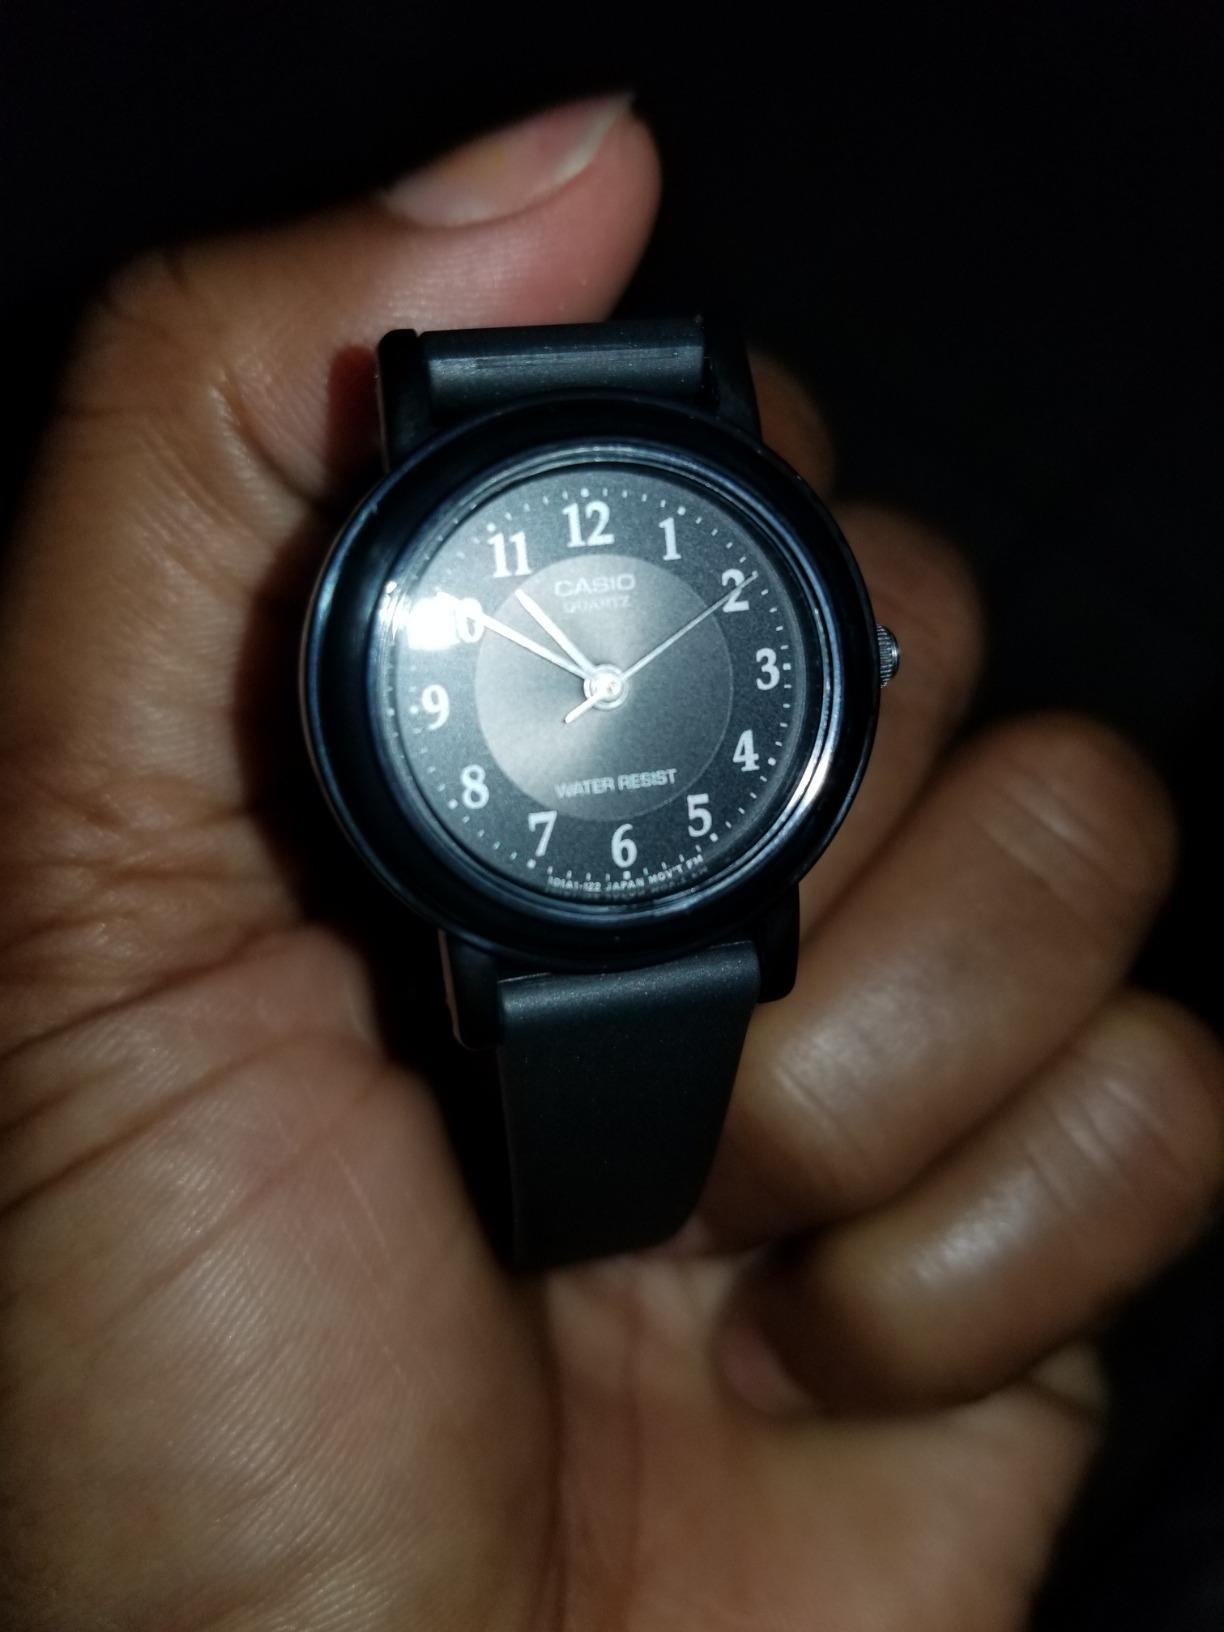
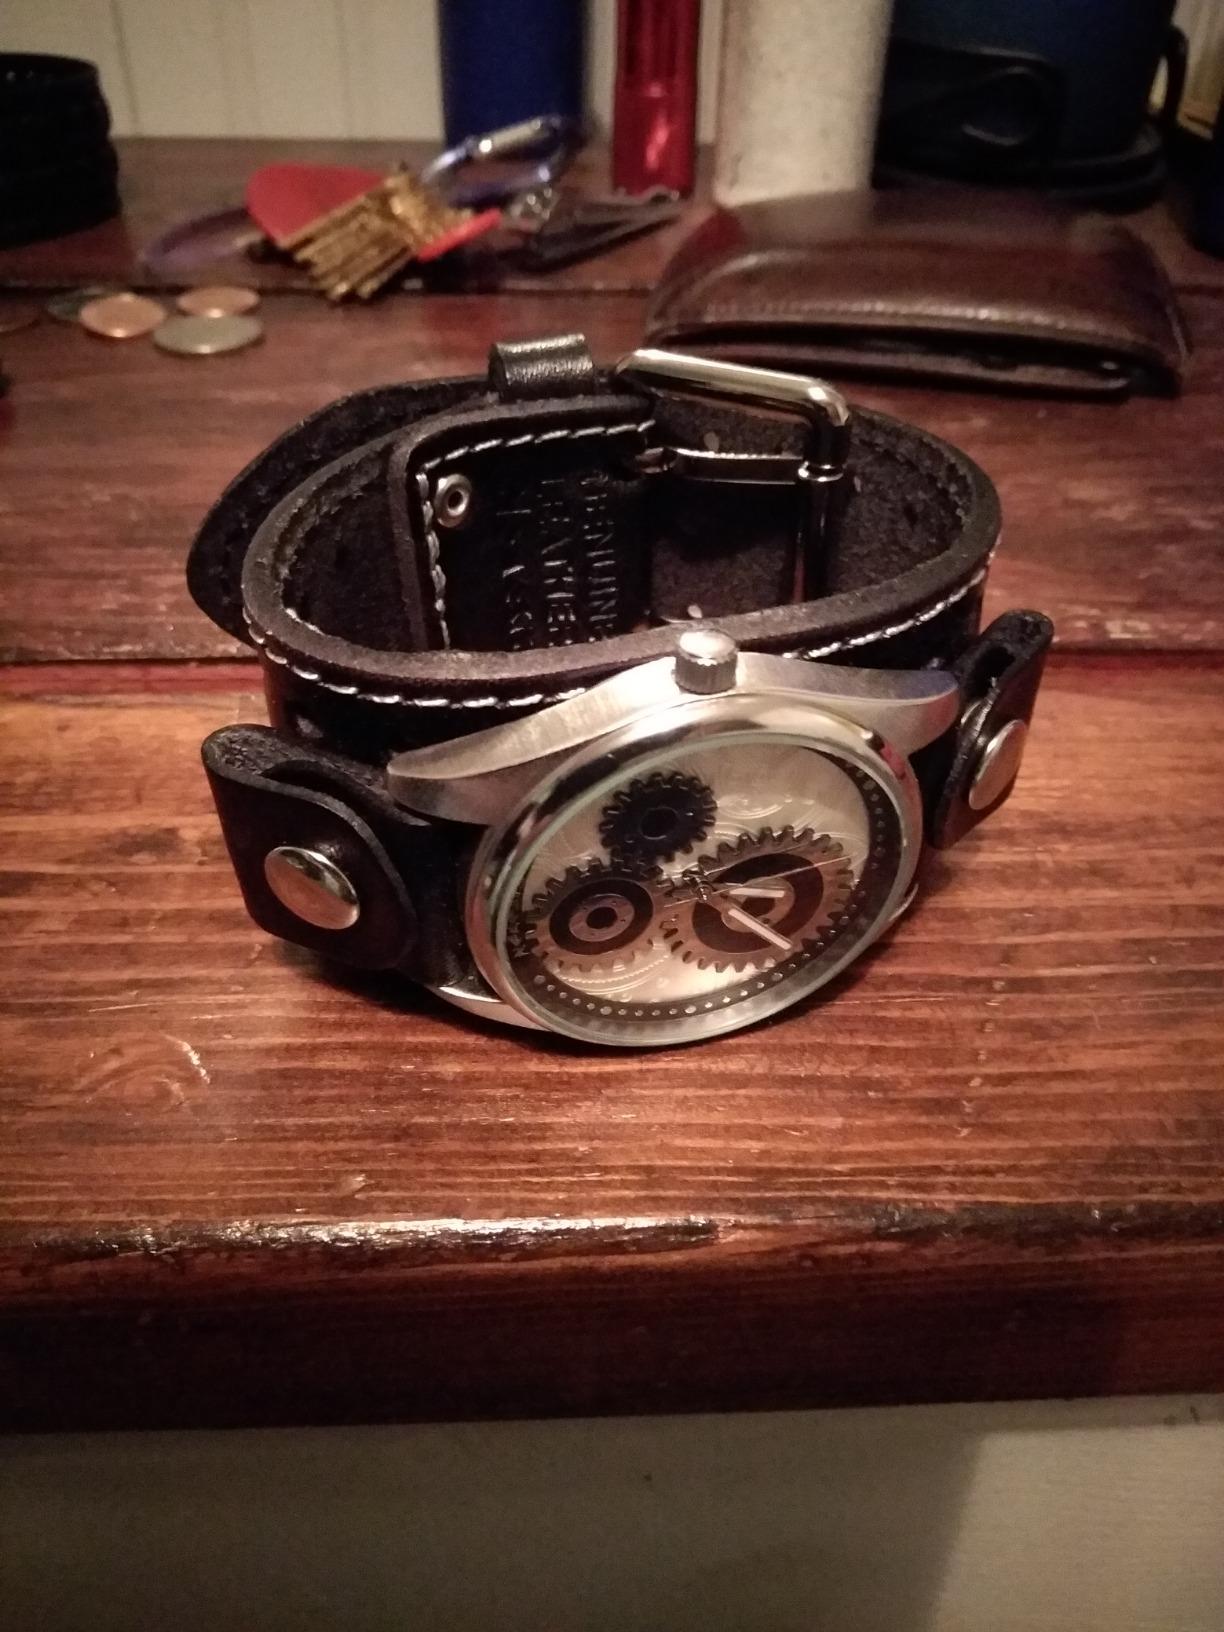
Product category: accessories_watch
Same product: no